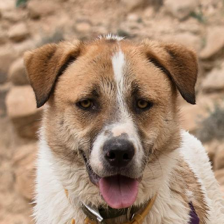
Label: animals